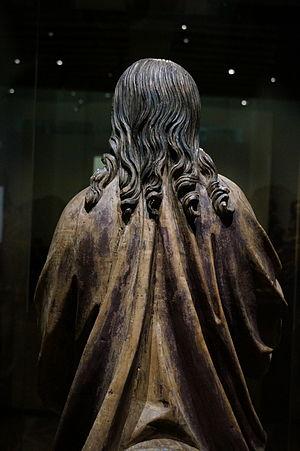
détail du ""Christ des Rameaux"", Louvre."
On appelle Christ des Rameaux ou Palmesel une représentation de Jésus-Christ monté sur un âne, le tout placé sur une plate-forme en bois munie de roulettes. La statue servait au Moyen Âge pour la procession du dimanche des Rameaux qui commémore l'entrée triomphale du Christ à Jérusalem.